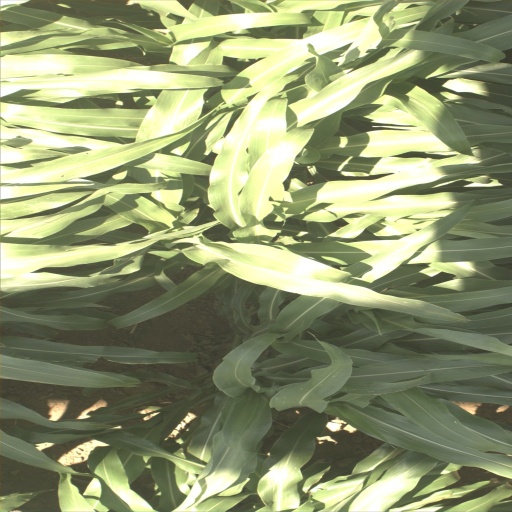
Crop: sorghum